Ashta Chamma

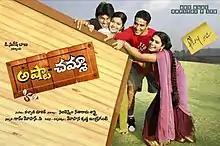
Promotional poster

Ashta Chamma is a 2008 Indian Telugu-language romantic comedy film written and directed by Mohana Krishna Indraganti. The film stars Nani, Swathi Reddy, Srinivas Avasarala, and Bhargavi, with Tanikella Bharani in a supporting role. An adaptation of Oscar Wilde's play "The Importance of Being Earnest," the film deals with four quirky characters interwoven in a romantic narration. Upon release, the film received positive reviews and box office success. Swathi won the Filmfare Award and Nandi Award for Best Actress.